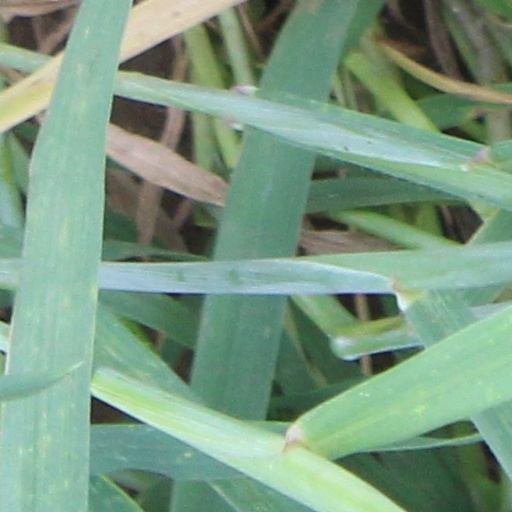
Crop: wheat